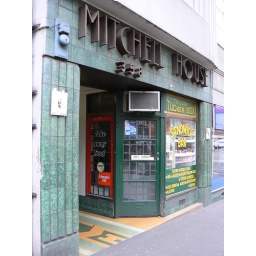
Takeaway sandwich bar in the ground florr of Mitchell House, Melbourne.